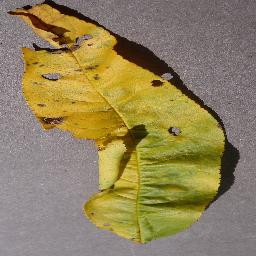
Label: Peach___Bacterial_spot